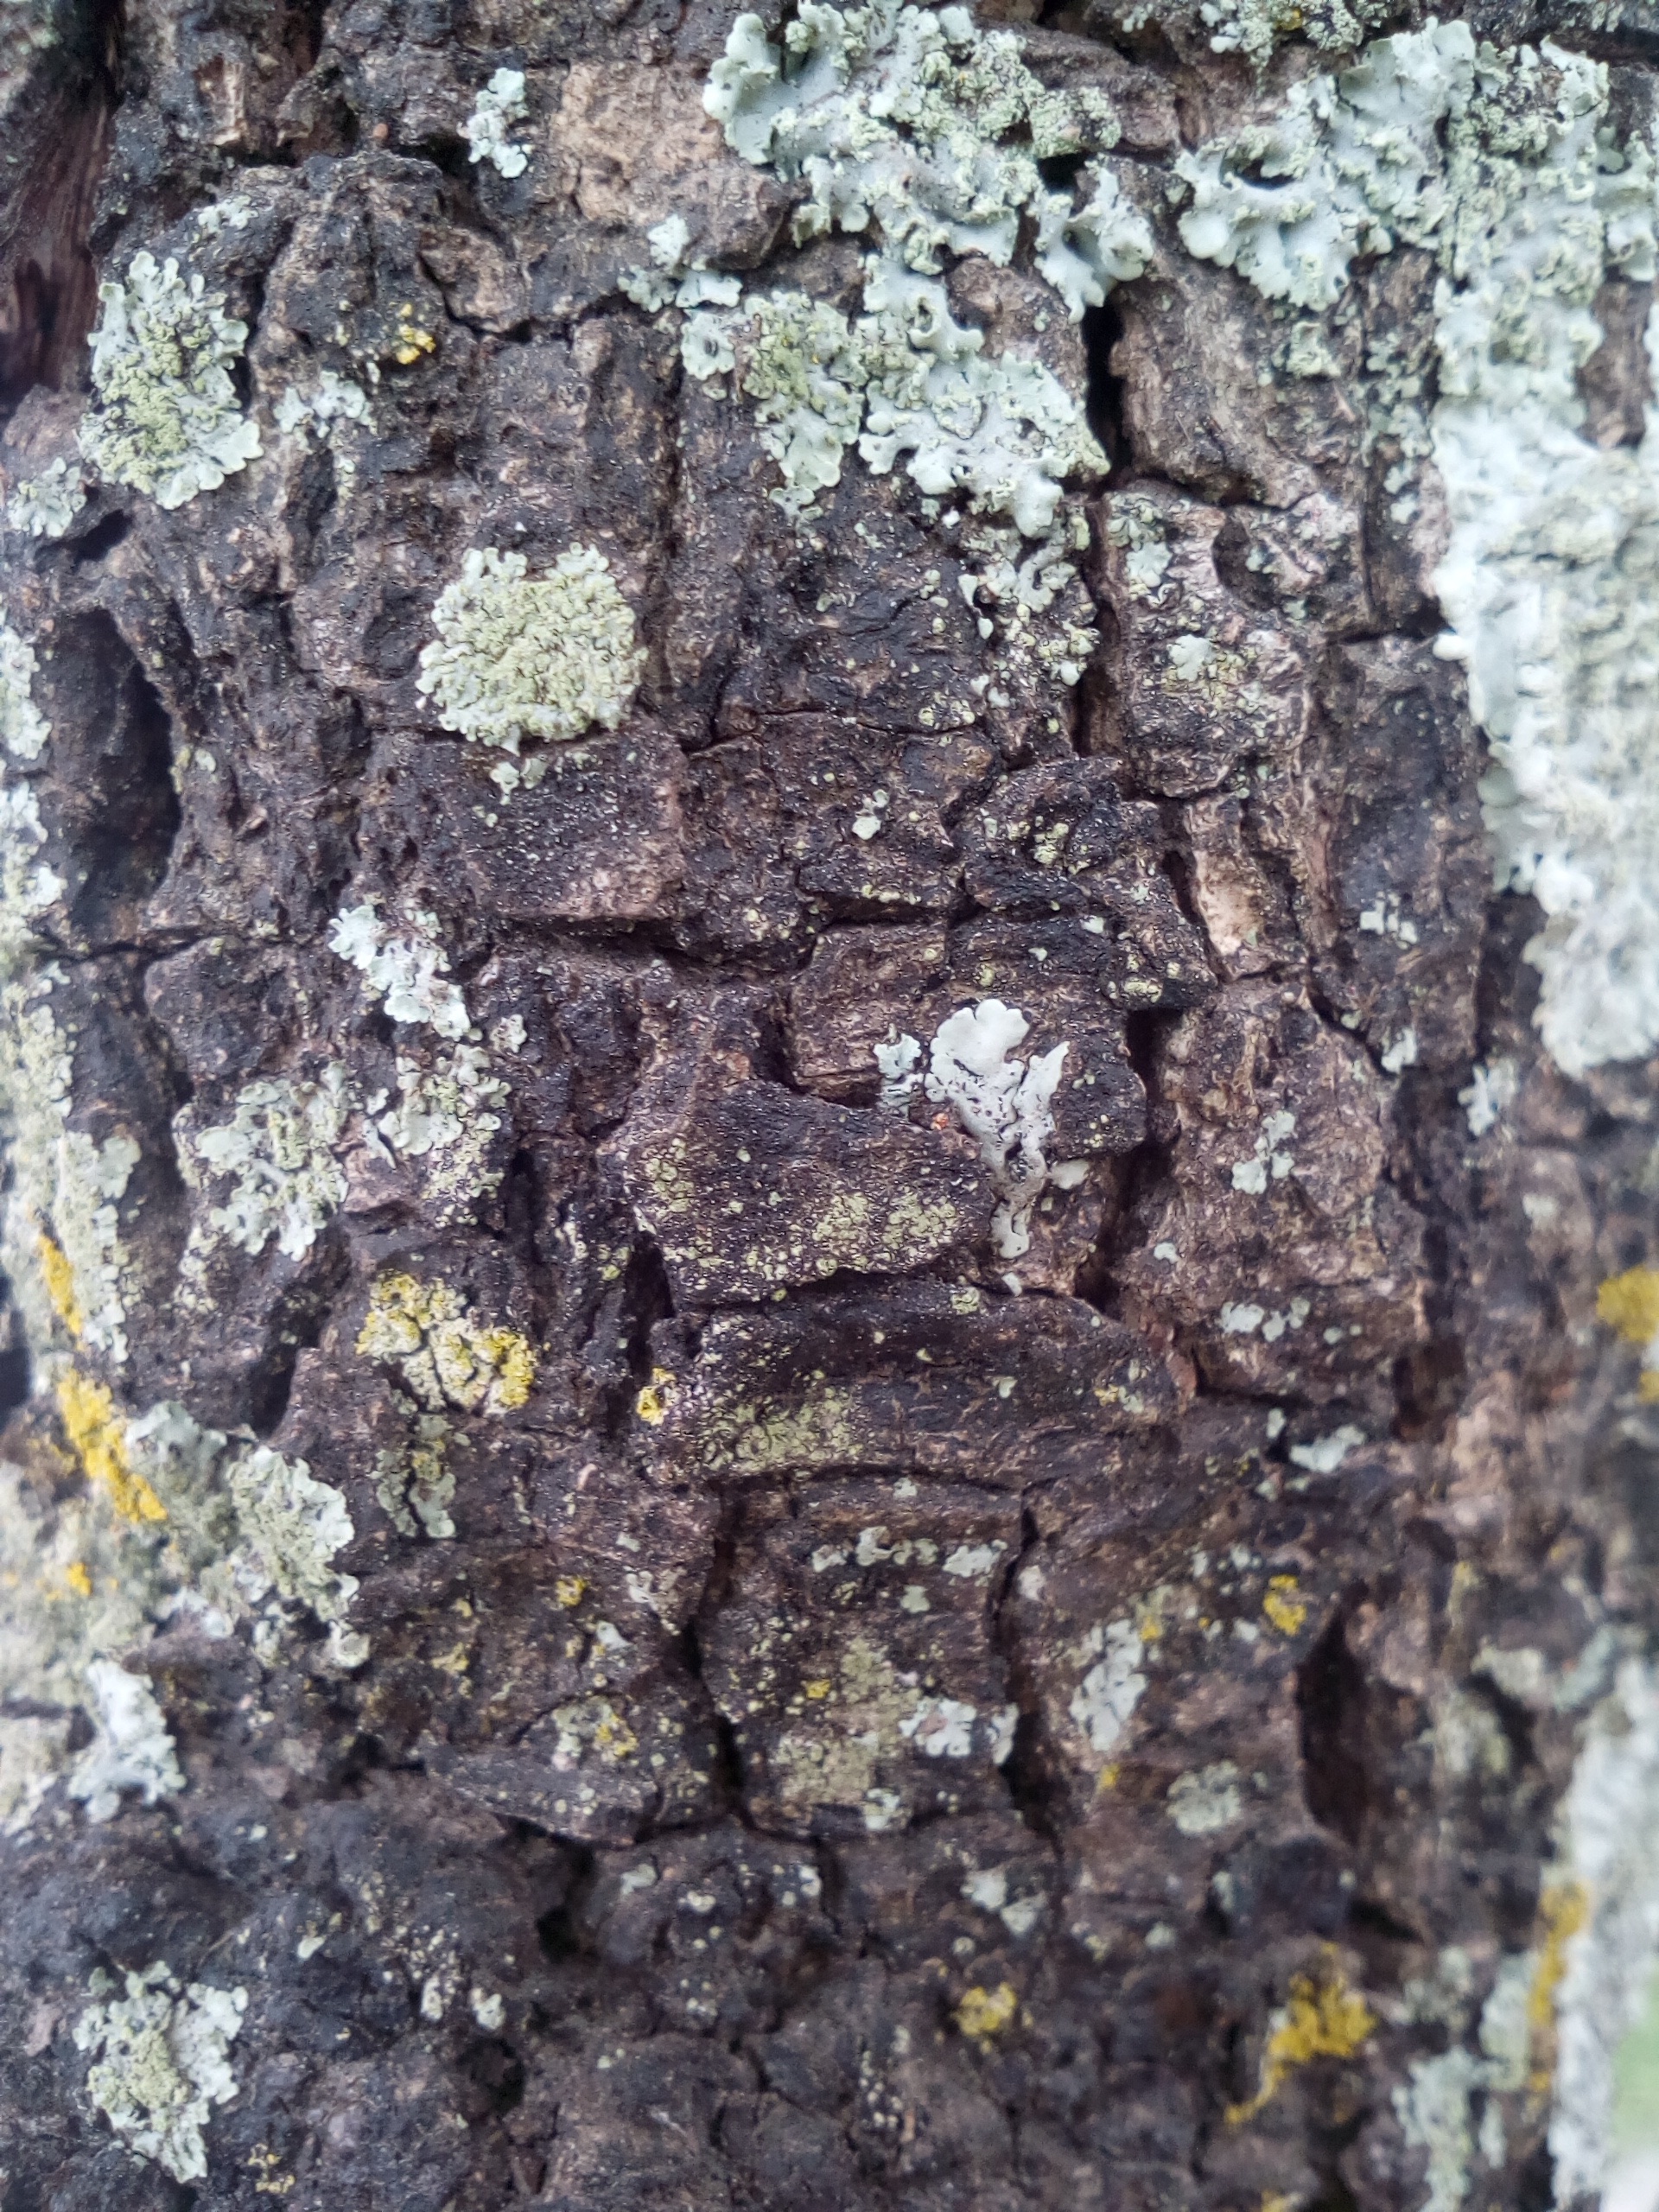
tree, rock, plant, leaf, flower, trunk, soil, flora, material, geology, woody plant